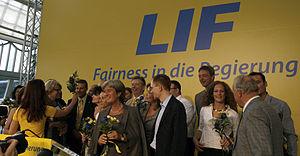
Le Forum libéral, était un parti politique autrichien de type libéral, membre du parti européen ELDR, qui en janvier 2014 a fusionné dans le NEOS - La nouvelle Autriche et le Forum libéral.